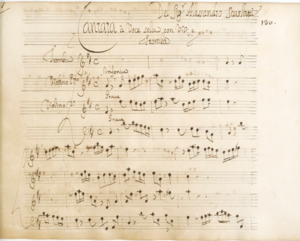
Le titre et l'incipit de la cantate de chambre d'Alessandro Scarlatti, «Su le sponde del Tebro
Su le sponde del Tebro, parfois orthographié Sulle sponde del Tebro, est une cantate de chambre en italien pour une voix de soprano, trompette, 2 violons et basse continue, du compositeur Alessandro Scarlatti. Comme pour la plupart des cantates de chambre de Scarlatti, l'auteur du texte est inconnu. La composition peut être située entre 1690 et 1695, alors que Scarlatti est maître de chapelle à Naples. C'est l'une des plus belles cantates du compositeur pour sa qualité musicale et la profondeur des sentiments exprimés ; et l'une des plus enregistrées.